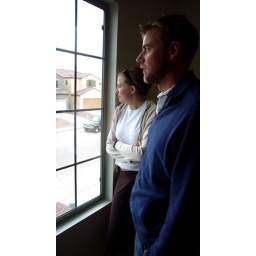
in the window in their future new home